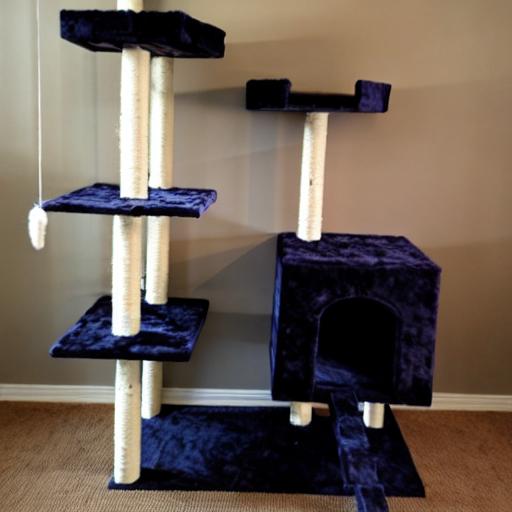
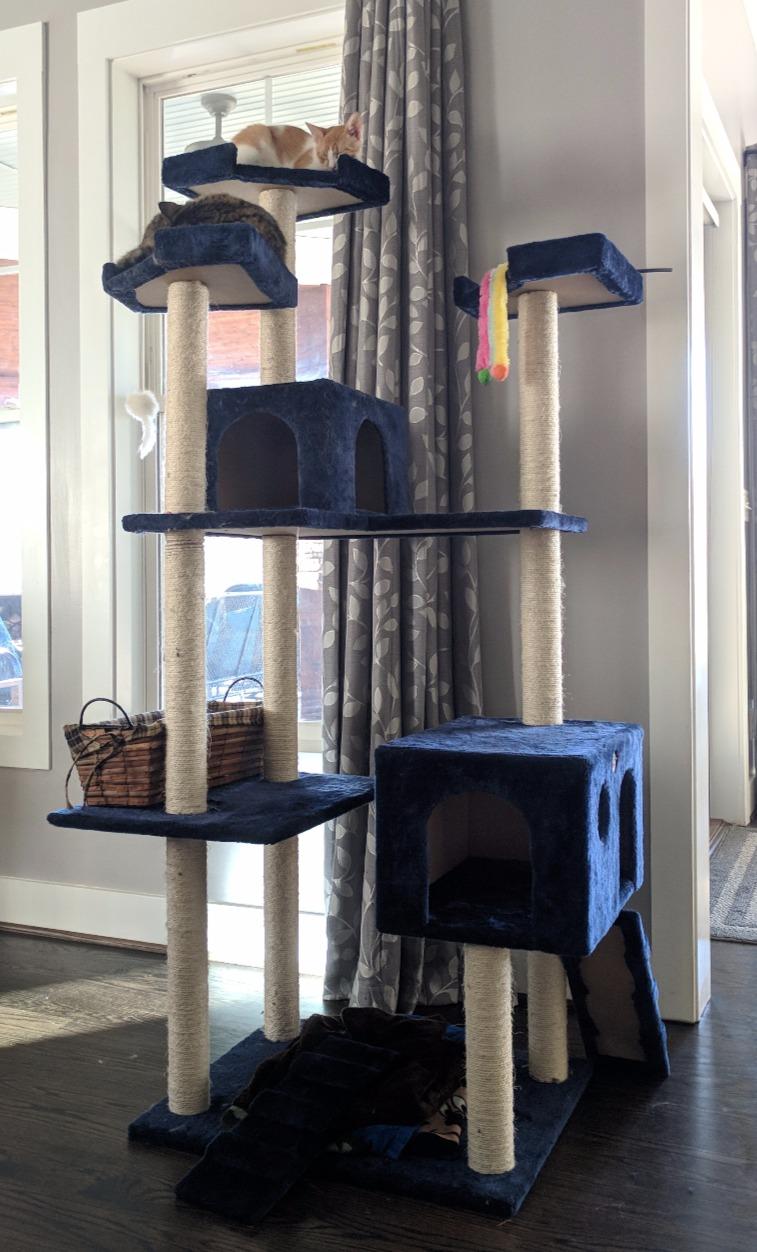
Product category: items_cat tree
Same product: no